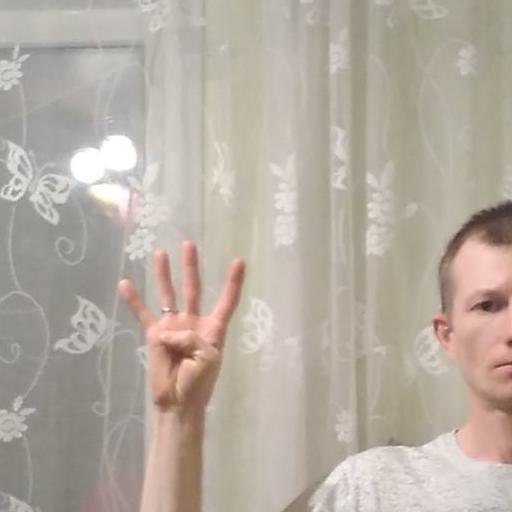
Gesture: four